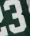
Number: 3